Multiple-prism dispersion theory

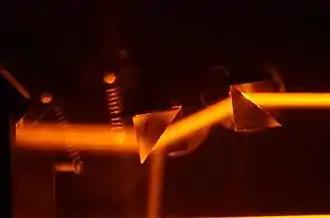
This multiple-prism arrangement is used with a diffraction grating to provide tuning in a dye laser.

The generalized mathematical description of multiple-prism dispersion, as a function of the angle of incidence, prism geometry, prism refractive index, and number of prisms, was introduced as a design tool for multiple-prism grating laser oscillators by Duarte and Piper, and is given by